You'll Be Gone

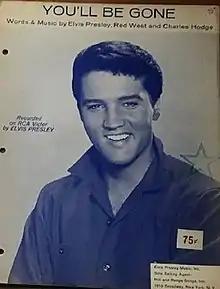
1965 sheet music cover. Elvis Presley Music.

English singer Morrissey released a live version of the song as the B-side to his 2017 single "Jacky's Only Happy When She's Up on the Stage". It was later included on the 2018 deluxe edition of the album "Low in High School".